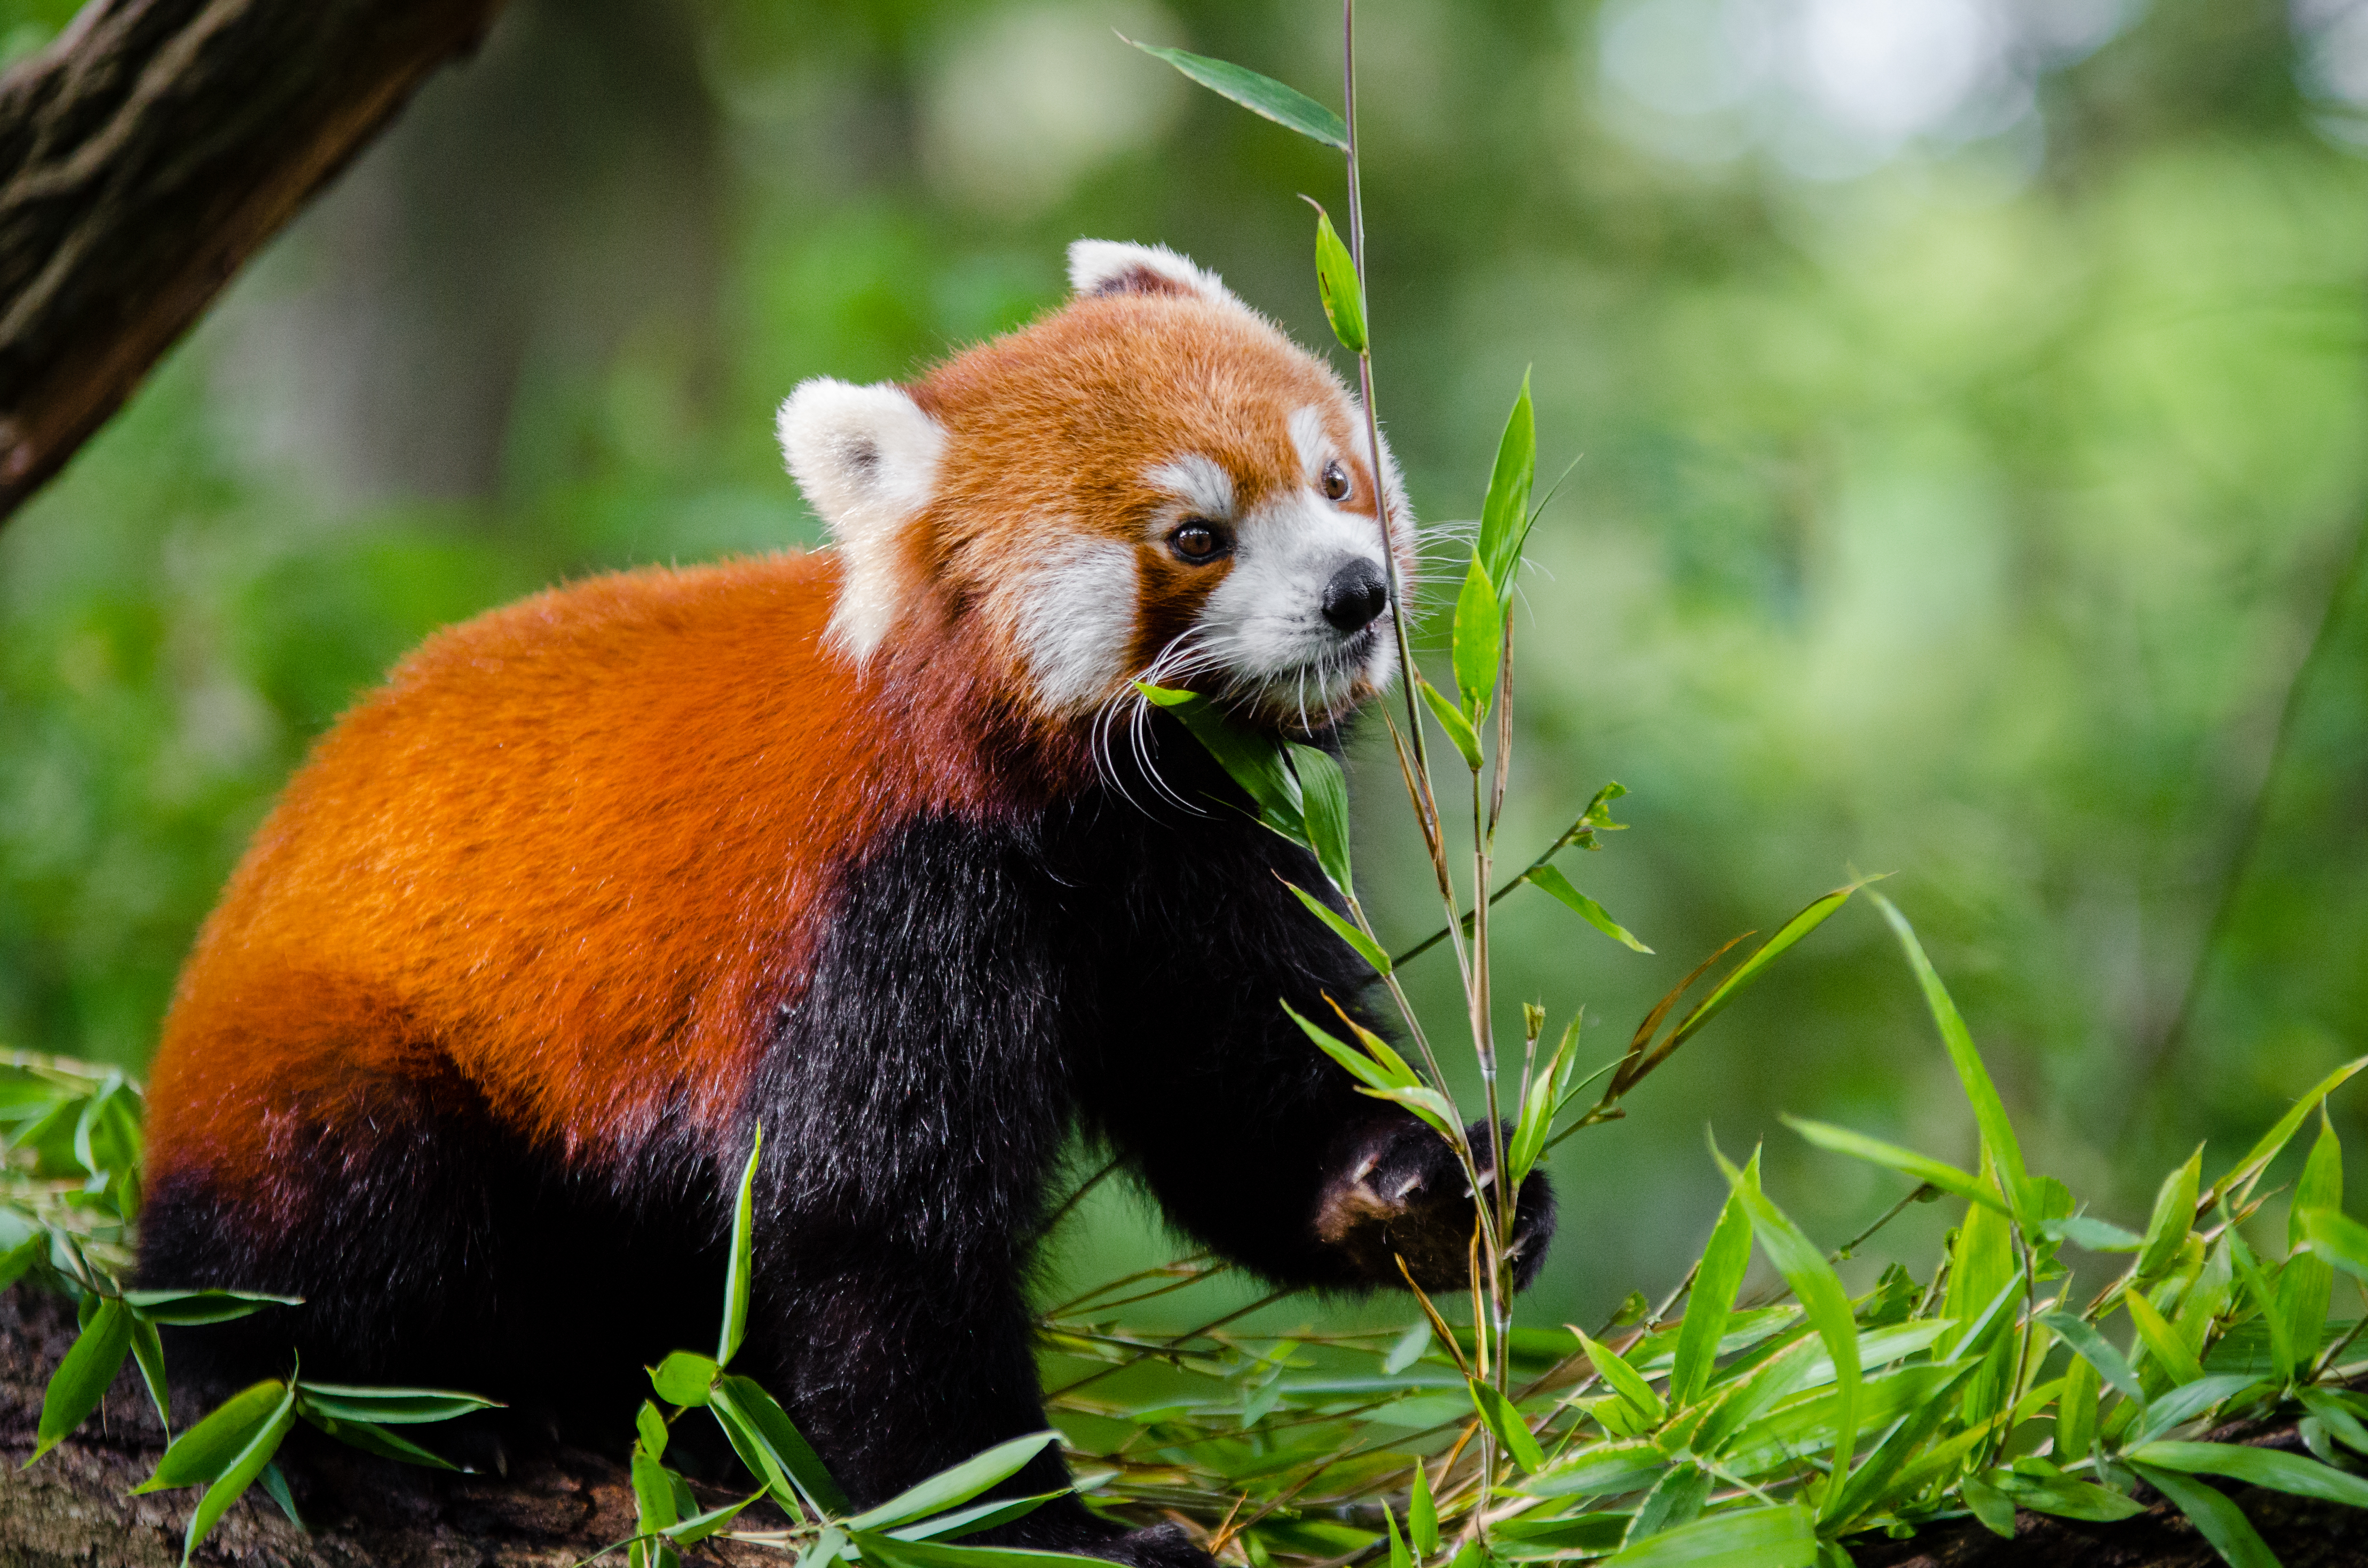
tree, nature, bokeh, blur, field, vintage, sweet, feet, animal, cute, female, wildlife, zoo, fur, orange, young, spring, green, high, red, foot, mammal, nikon, fauna, red panda, panda, 2015, face, nose, whiskers, paw, tail, animals, ears, endangered, vertebrate, germany, deutschland, frhling, natur, paws, tier, depth, iso, ss, depthoffield, fell, grn, gesicht, baum, adorable, bamboo, d7000, roter, kleiner, niedlich, sues, suess, species, bedrohte, tierart, tierpark, weiblich, jungtier, jung, ohren, schwanz, nase, bedroht, ailurus, fulgens, mozilla, firefox, wochenende, weekend, giant panda